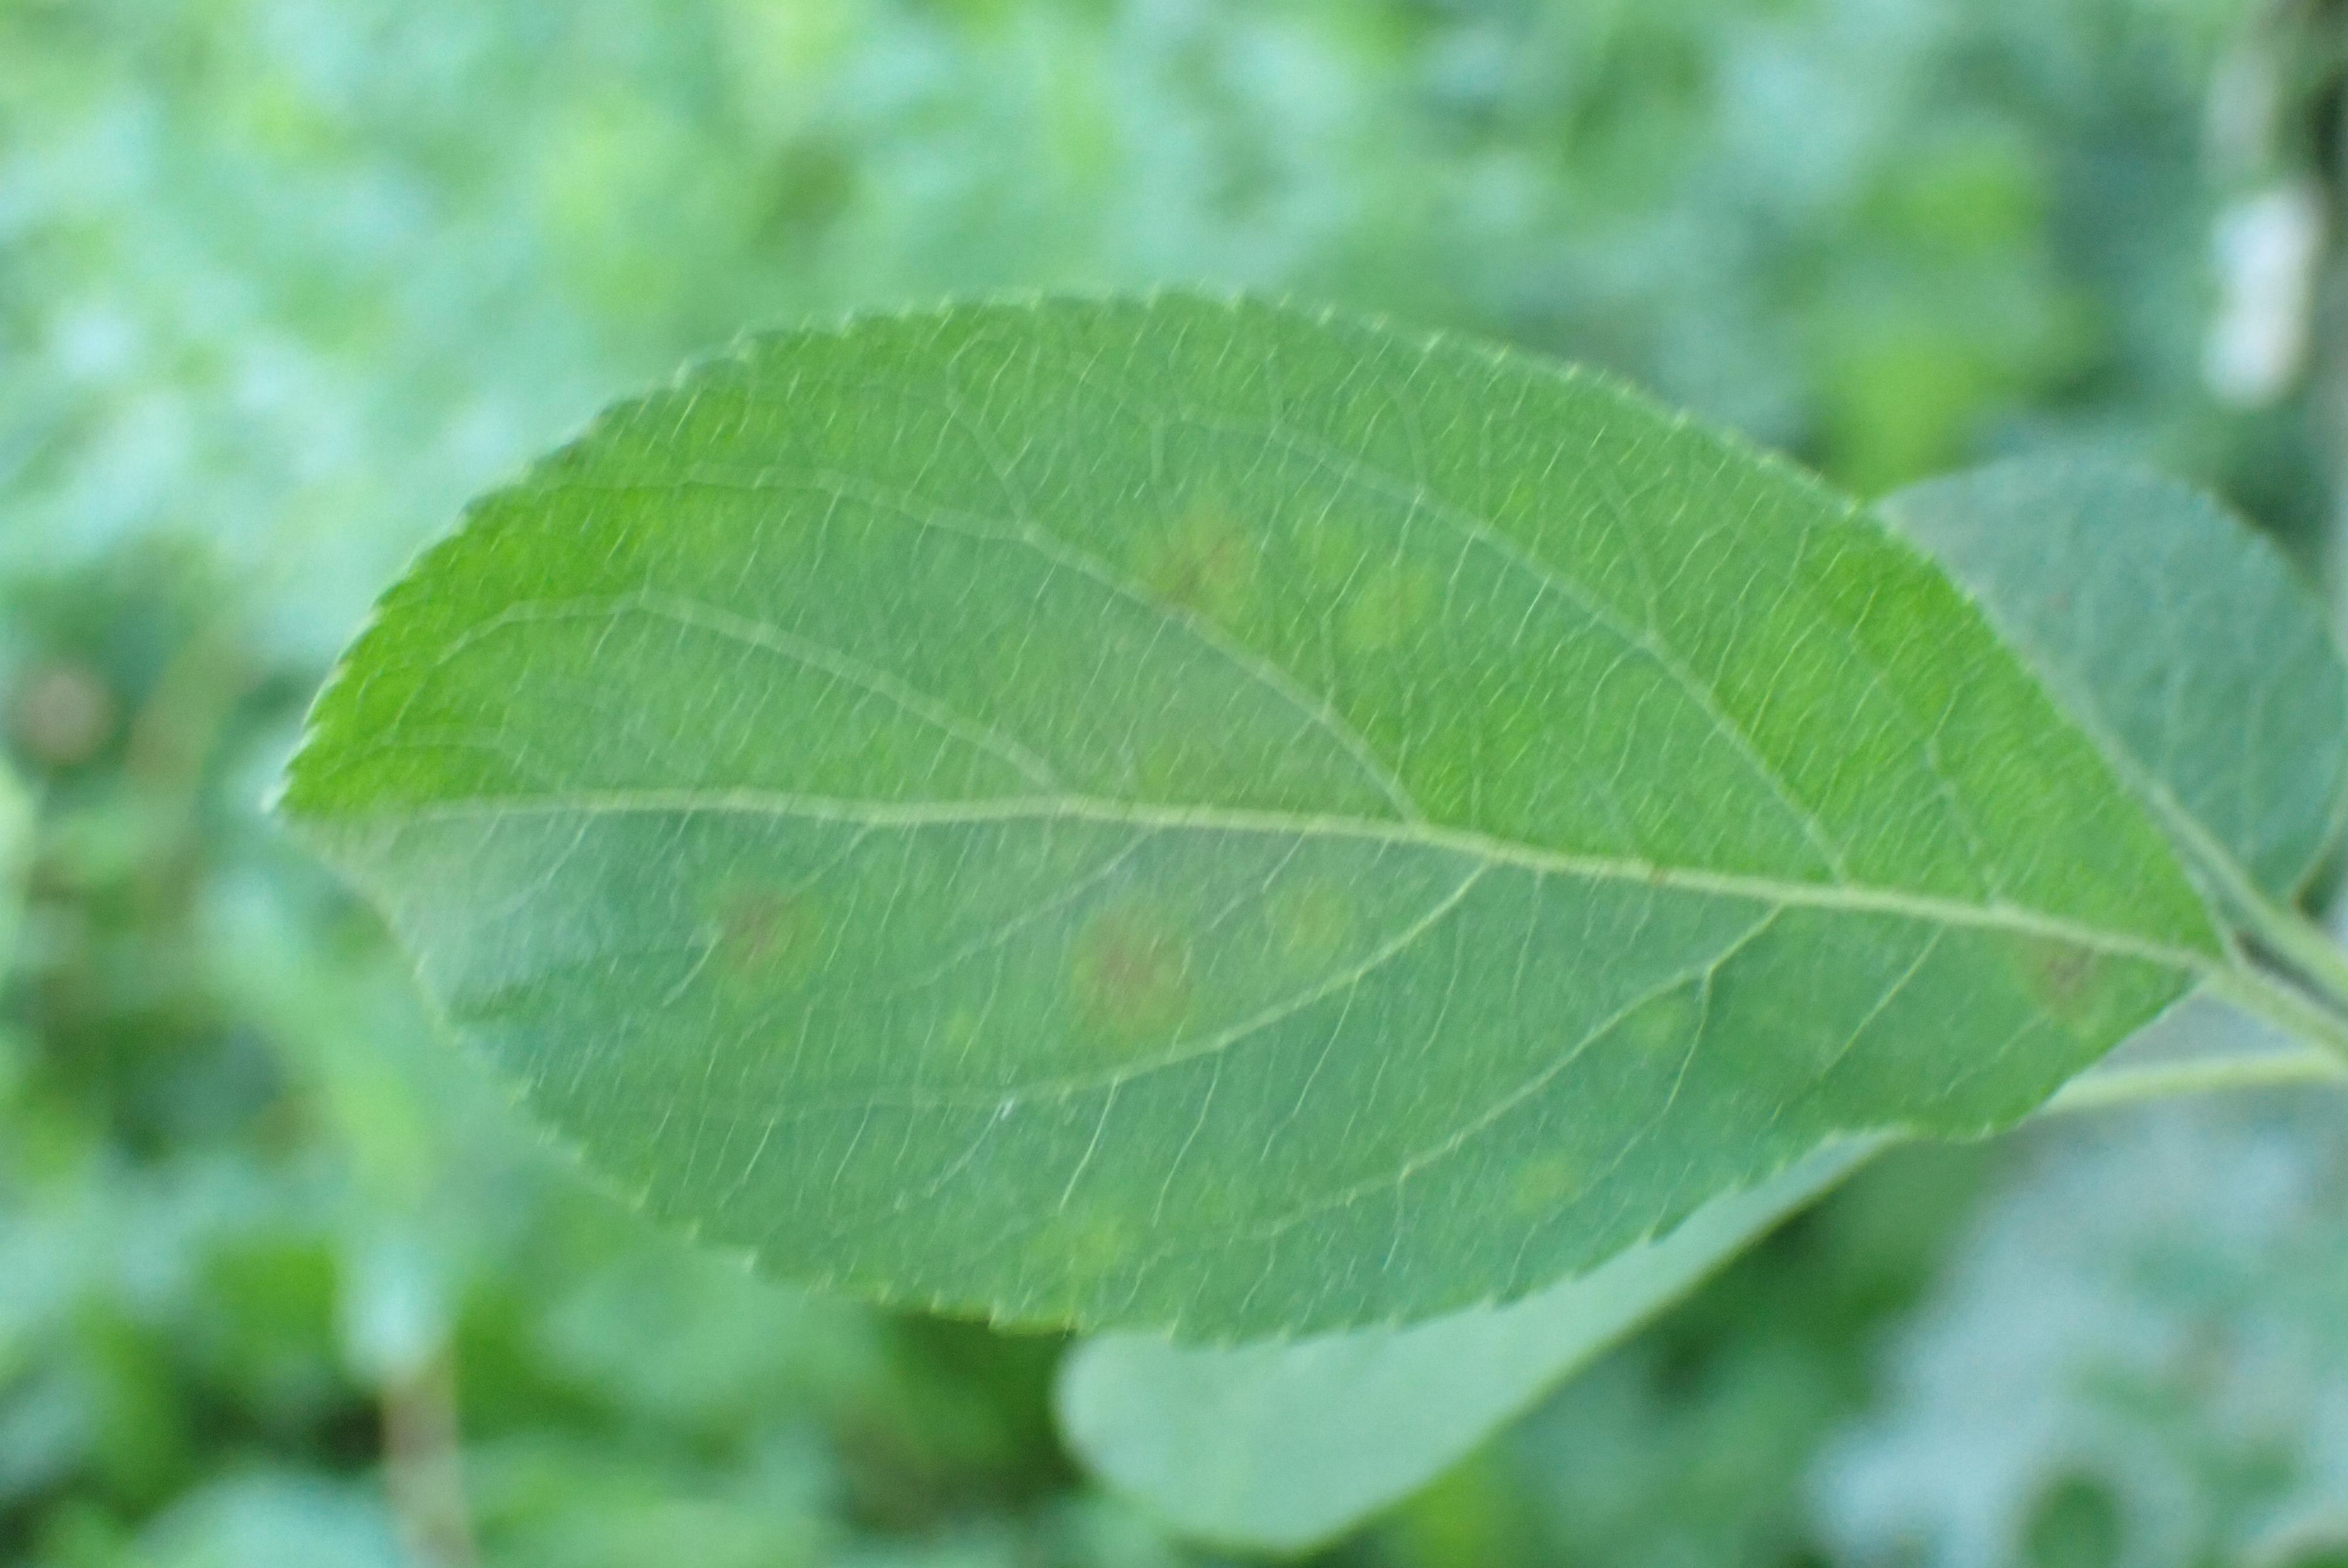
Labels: scab